Endem TV Tower

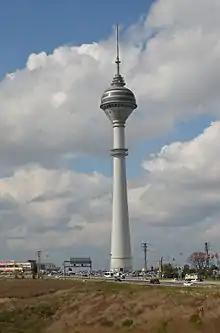
Endem TV Tower

Endem TV Tower is a TV tower in Büyükçekmece, Istanbul, Turkey. It was built between 1998 and 2008, and has a now-closed revolving restaurant above ground, as well as an observation deck at . The total height of the tower is including the antenna.